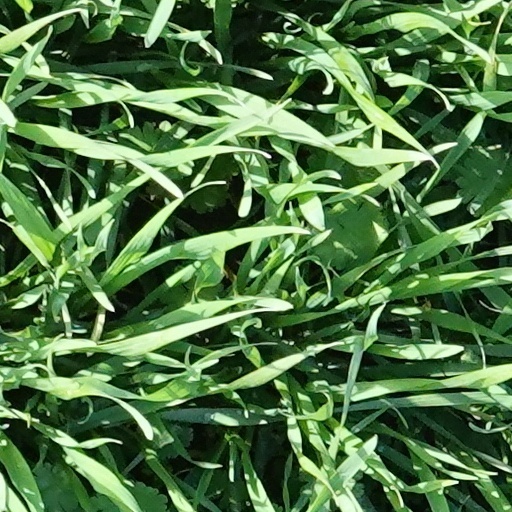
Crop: wheat